Khandoba

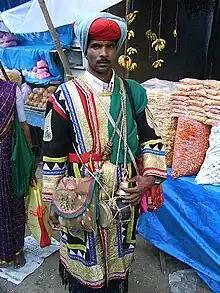
A "Vaghya", the bard of Khandoba

Boys called "Vāghyā" (or "Waghya", literally "tigers") and girls called "Muraḹi" were formerly dedicated to Khandoba, but now the practice of marrying girls to Khandoba is illegal. The Vaghyas act as the bards of Khandoba and identify themselves with the dogs of Khandoba, while Muralis act as his courtesans ("devangana"s — nymphs or devadasis). The Vaghyas and their female counterparts Muralis sing and dance in honour of Khandoba and narrate his stories on "jagaran"s — all night song-festivals, which are sometimes held after "navas" fulfilment. Another custom was ritual-suicide by "Vira"s (heroes) in the cult. According to legend, an "untouchable" Mang (Matanga) sacrificed himself for the foundation of the temple at Jejuri to persuade Khandoba to stay at Jejuri forever. Other practices in the cult include the belief that Khandoba possesses the body of a Vaghya or "devrsi" (shaman). Another ritual in the cult is an act of chain-breaking in fulfilment of a vow or an annual family rite; the chain is identified with the snake around Shiva's neck, which was cut by the demons in the fight. Another rite associated with the family duties to please Khandoba is the "tali bharne", which is to be performed every full moon day. A "tali" (dish) is filled with coconuts, fruits, betel nuts, saffron, turmeric ("Bhandar") and Bel leaves. Then, a coconut is placed on a pot filled with water and the pot is worshipped as an embodiment of Khandoba. Then, five persons lift the "tali", place it repeatedly on the pot thrice, saying "Elkot" or "Khande rayaca Elkot". Then the coconut in the "tali" is broken and mixed with sugar or jaggery and given to friends and relatives. A "gondhal" is performed along with the "tali bharne".